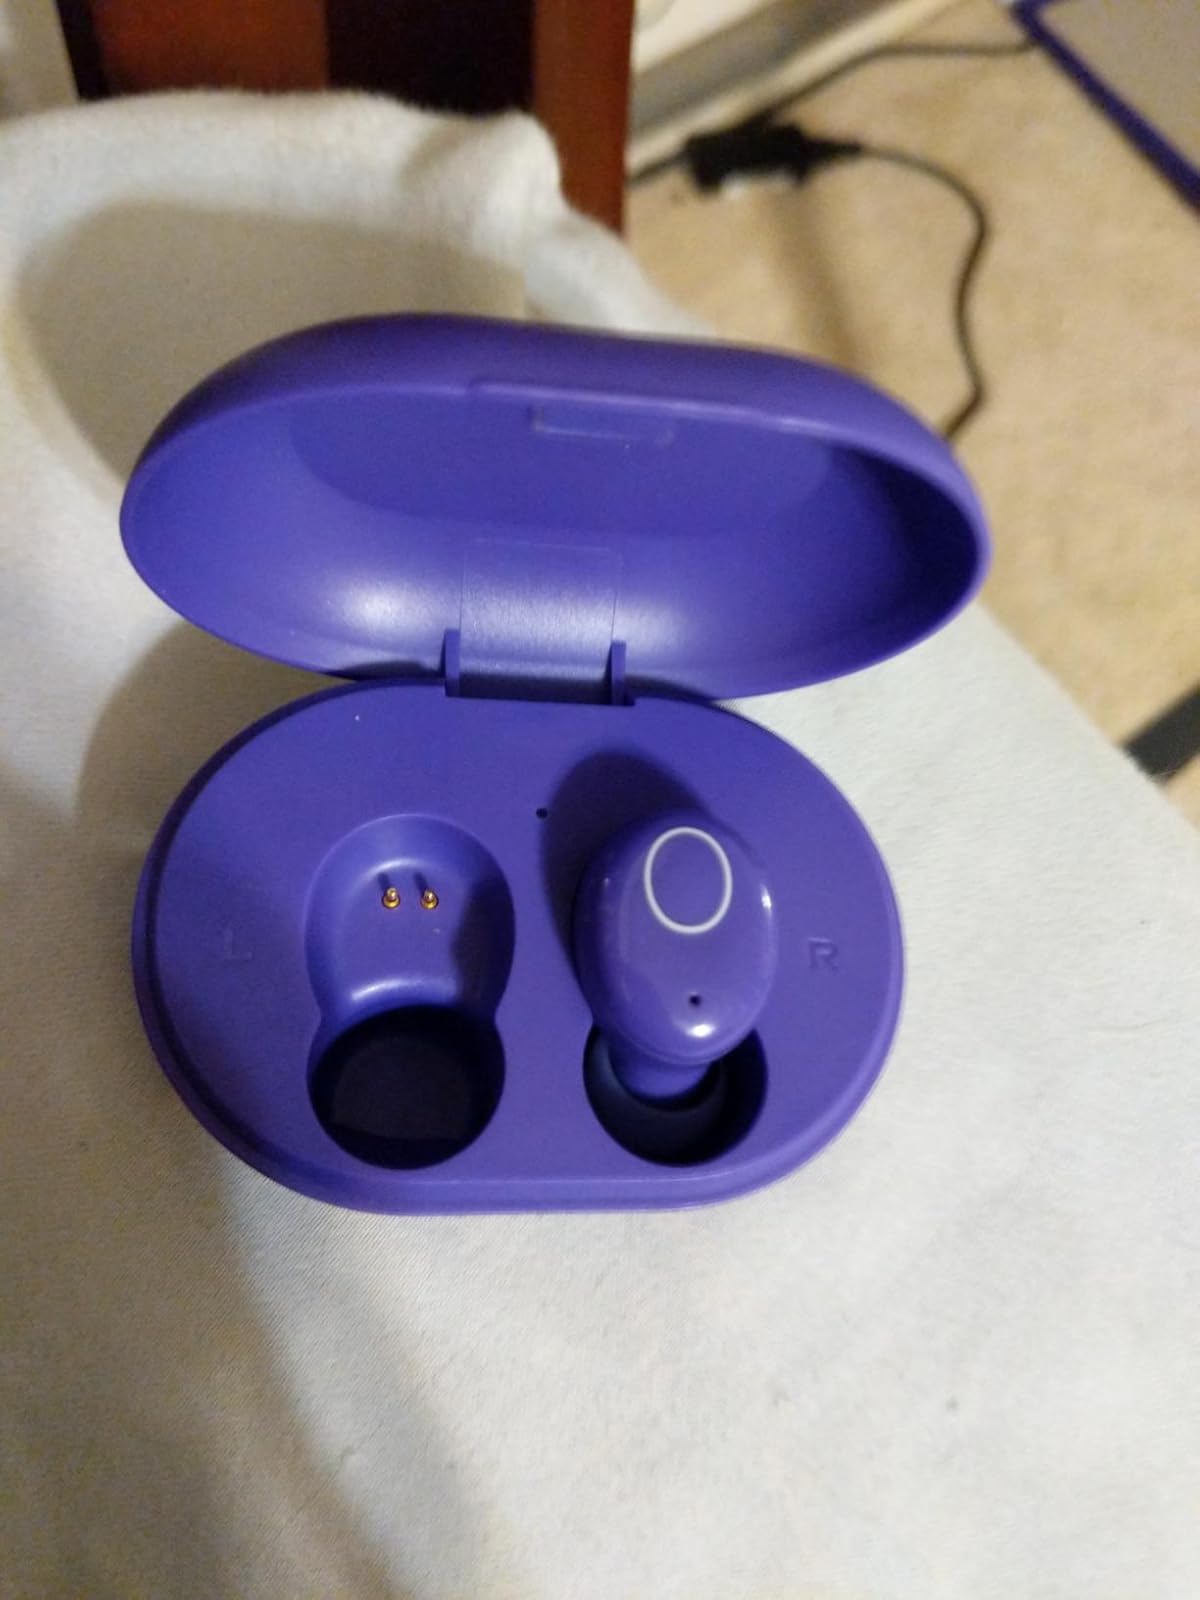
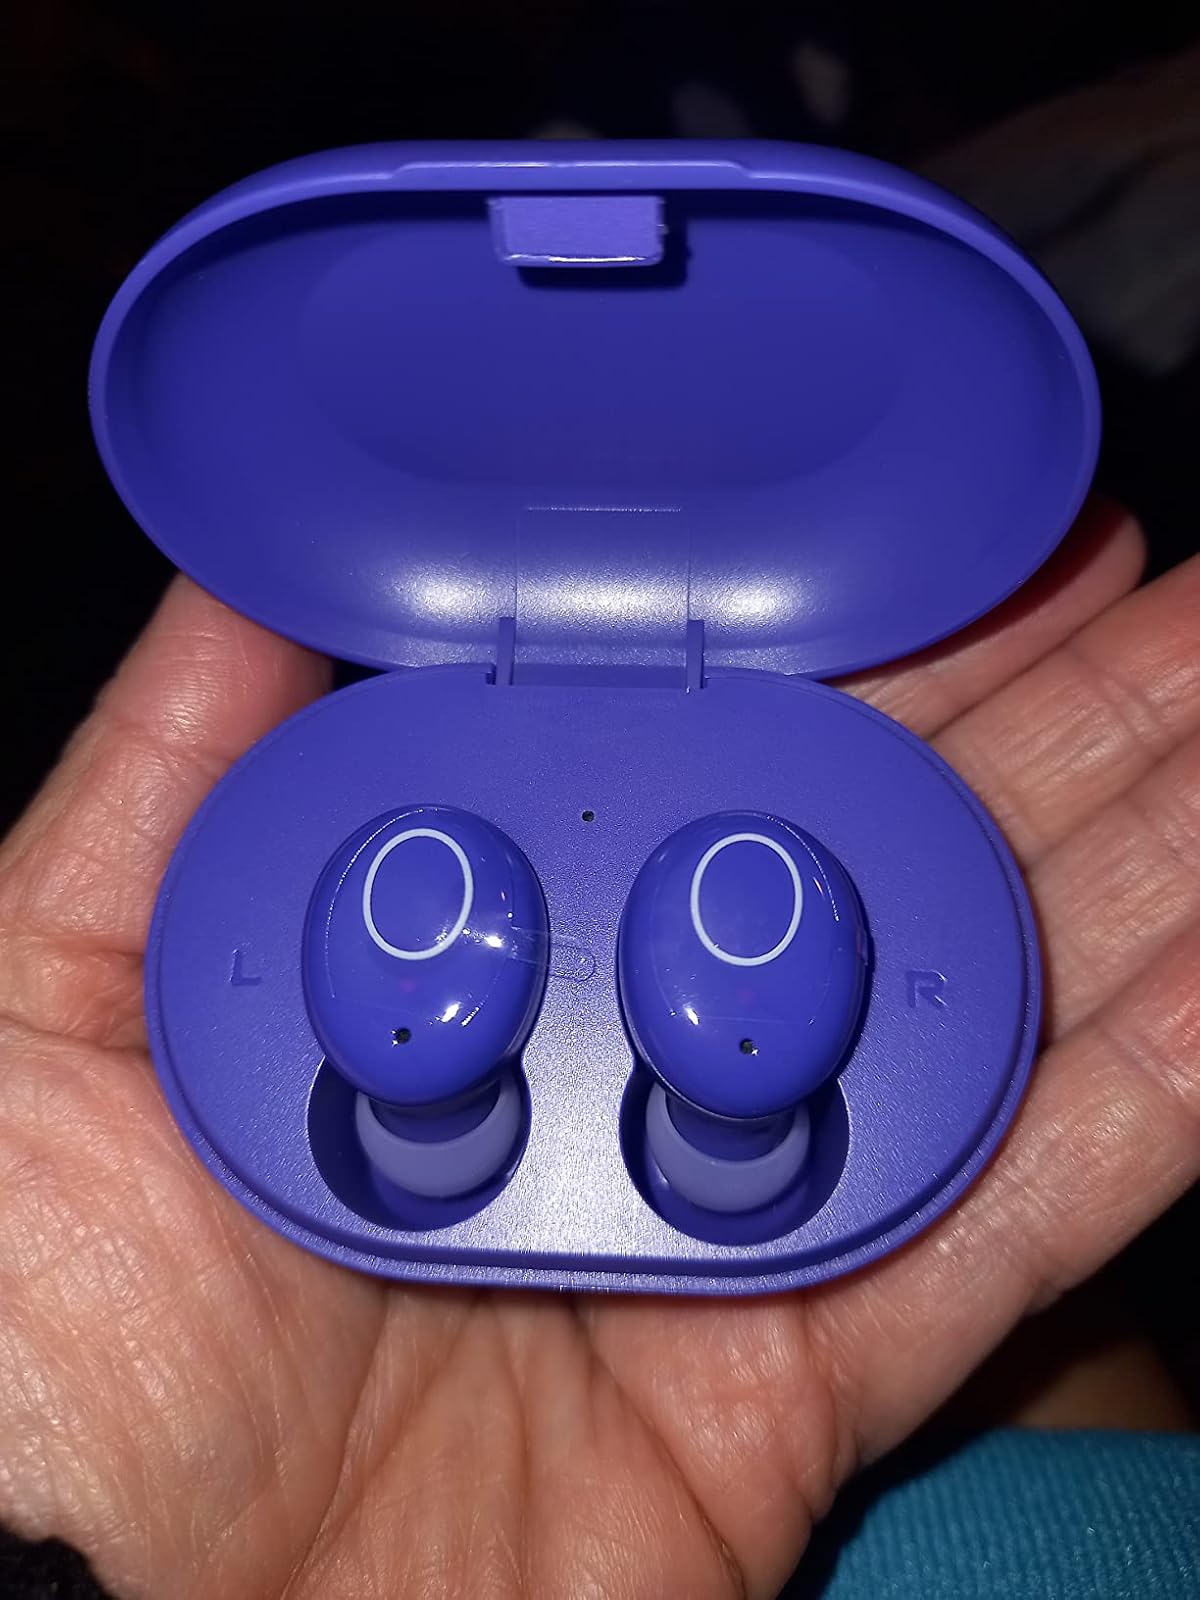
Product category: earbuds
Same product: yes